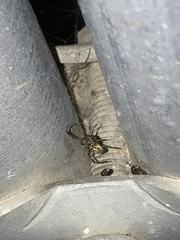
Species: Lactrodectus_hesperus